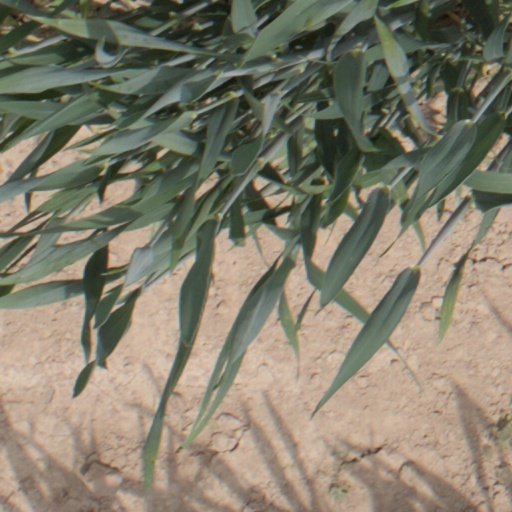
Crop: wheat